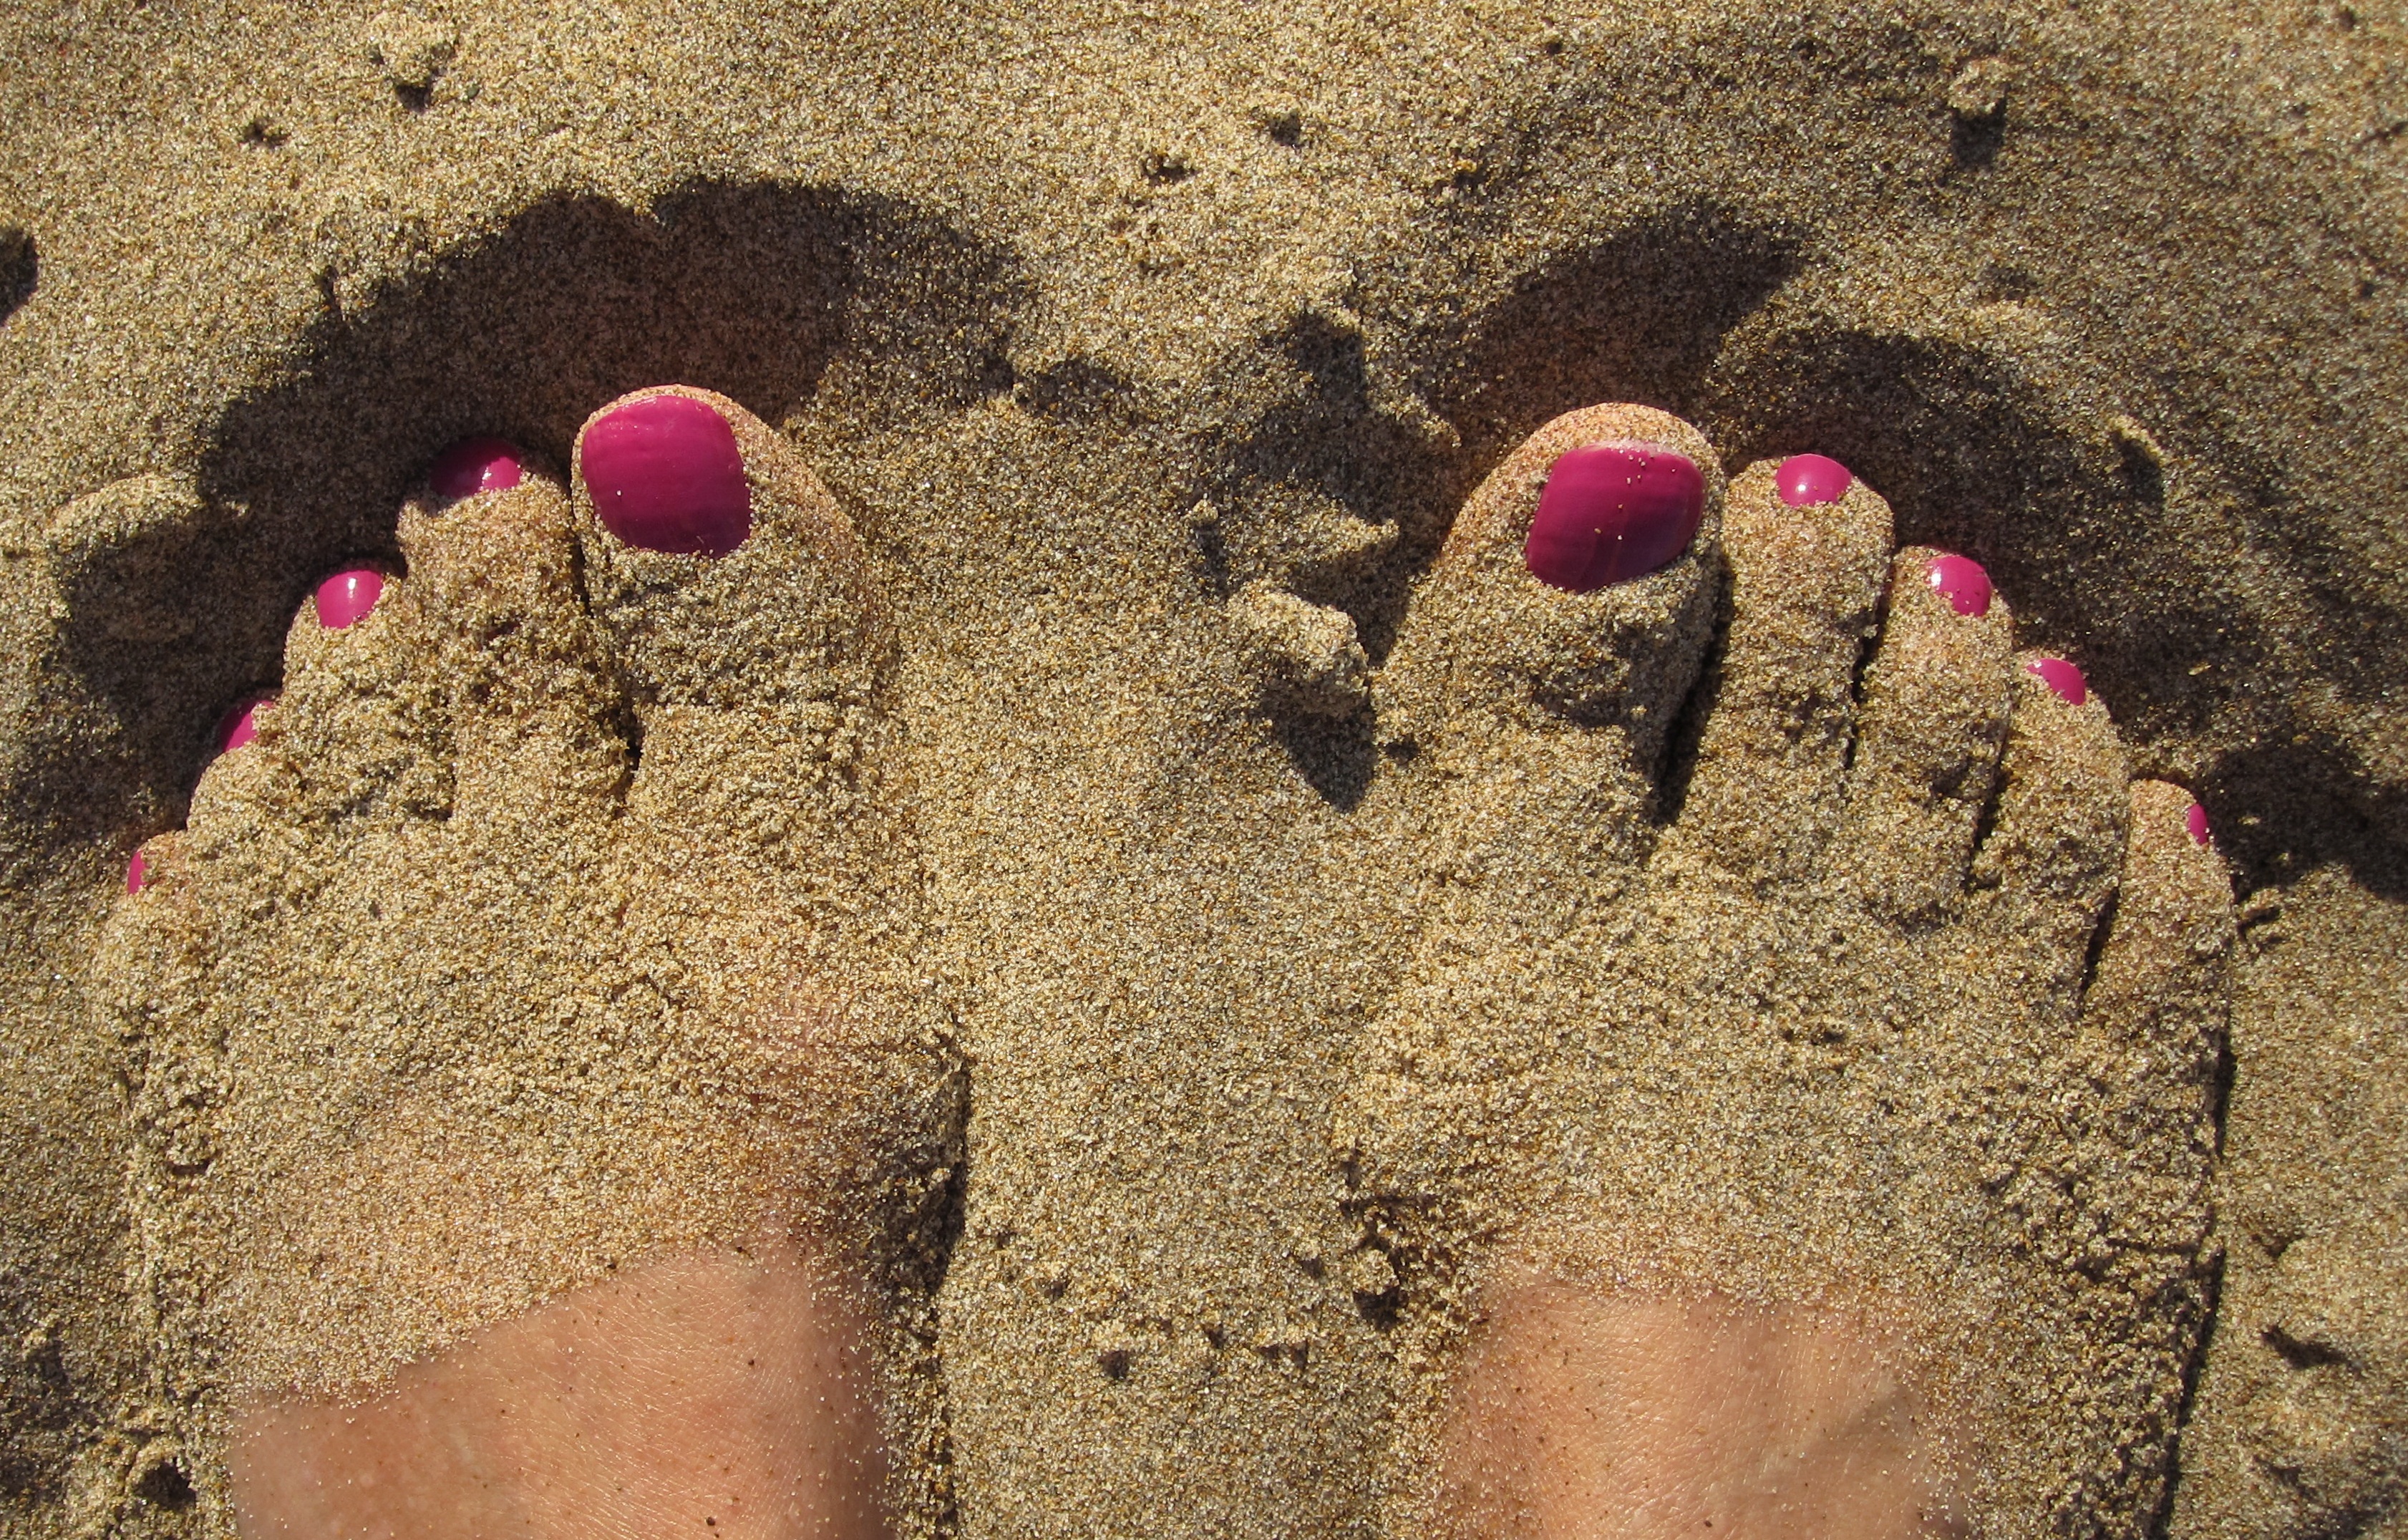
beach, nature, sand, sun, feet, summer, leg, relax, mud, color, holiday, soil, italy, rest, pink, healthy, close up, human body, barefoot, relaxation, sexy, organ, ten, breaded, part of the body, nail varnish, sommerlaune, tanned, fusspflege, foot health